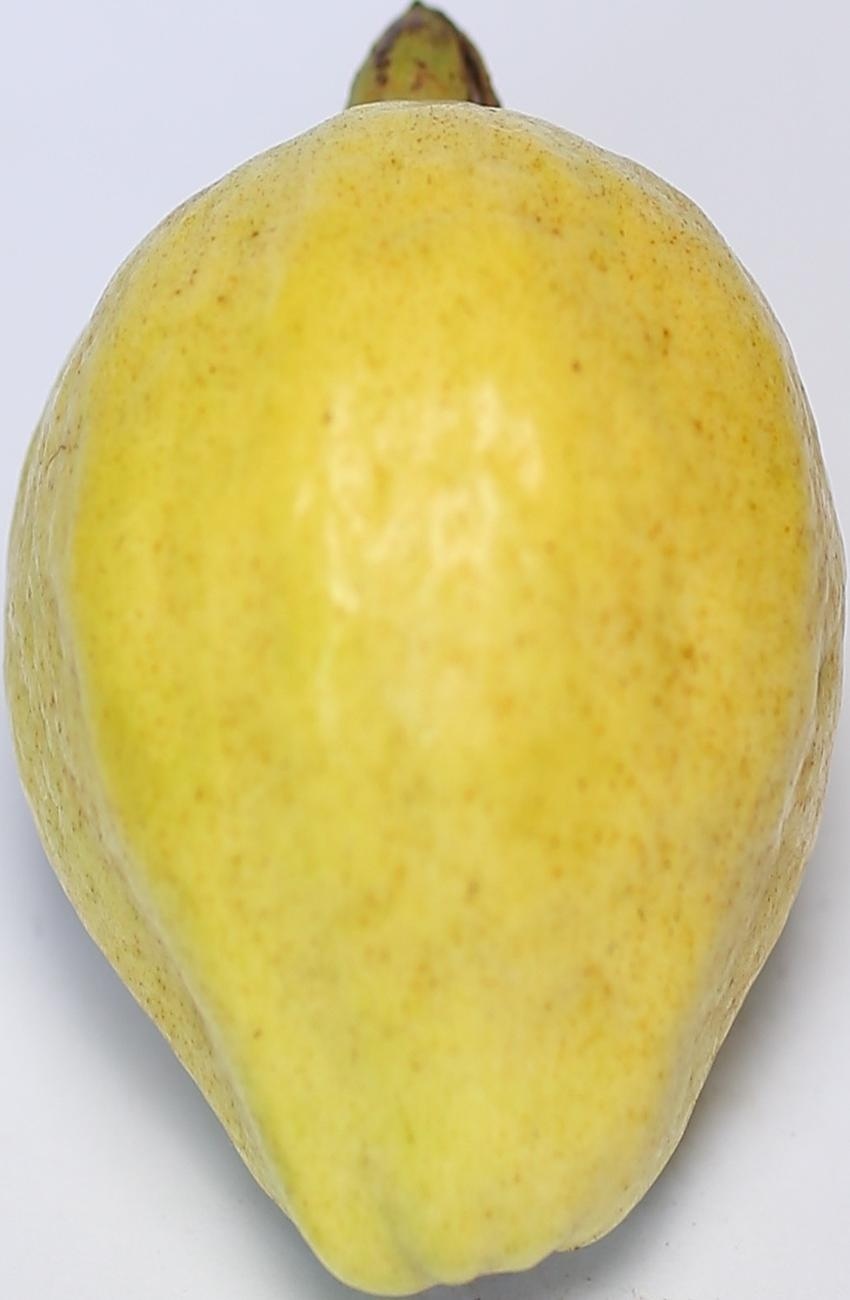
Maturity: ripe
Variety: thadhrami